Jack C. Nichols

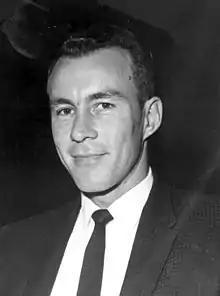
Nichols in 1961

Jack C. Nichols (February 2, 1930 – August 6, 2007) was an American politician. He served as a Democratic member of the Florida House of Representatives.